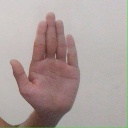
अक्षर: ध